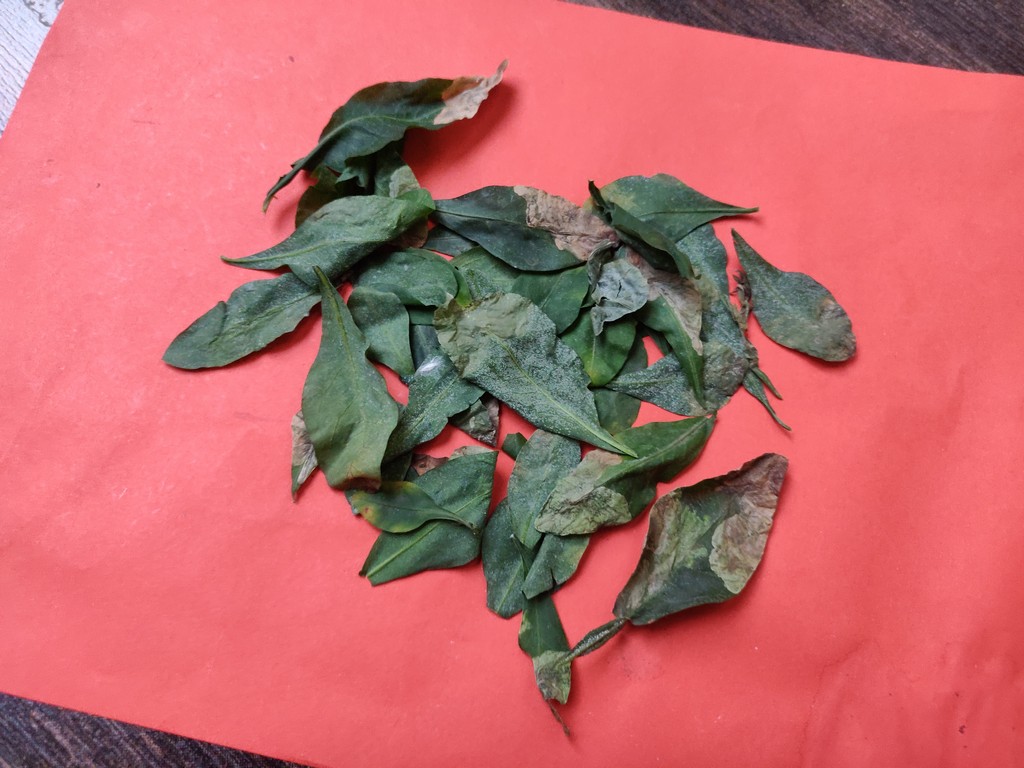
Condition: Unhealthy
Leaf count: multiple
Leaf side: unknown